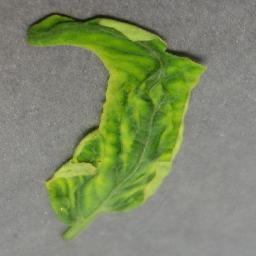
Label: Tomato___Tomato_Yellow_Leaf_Curl_Virus